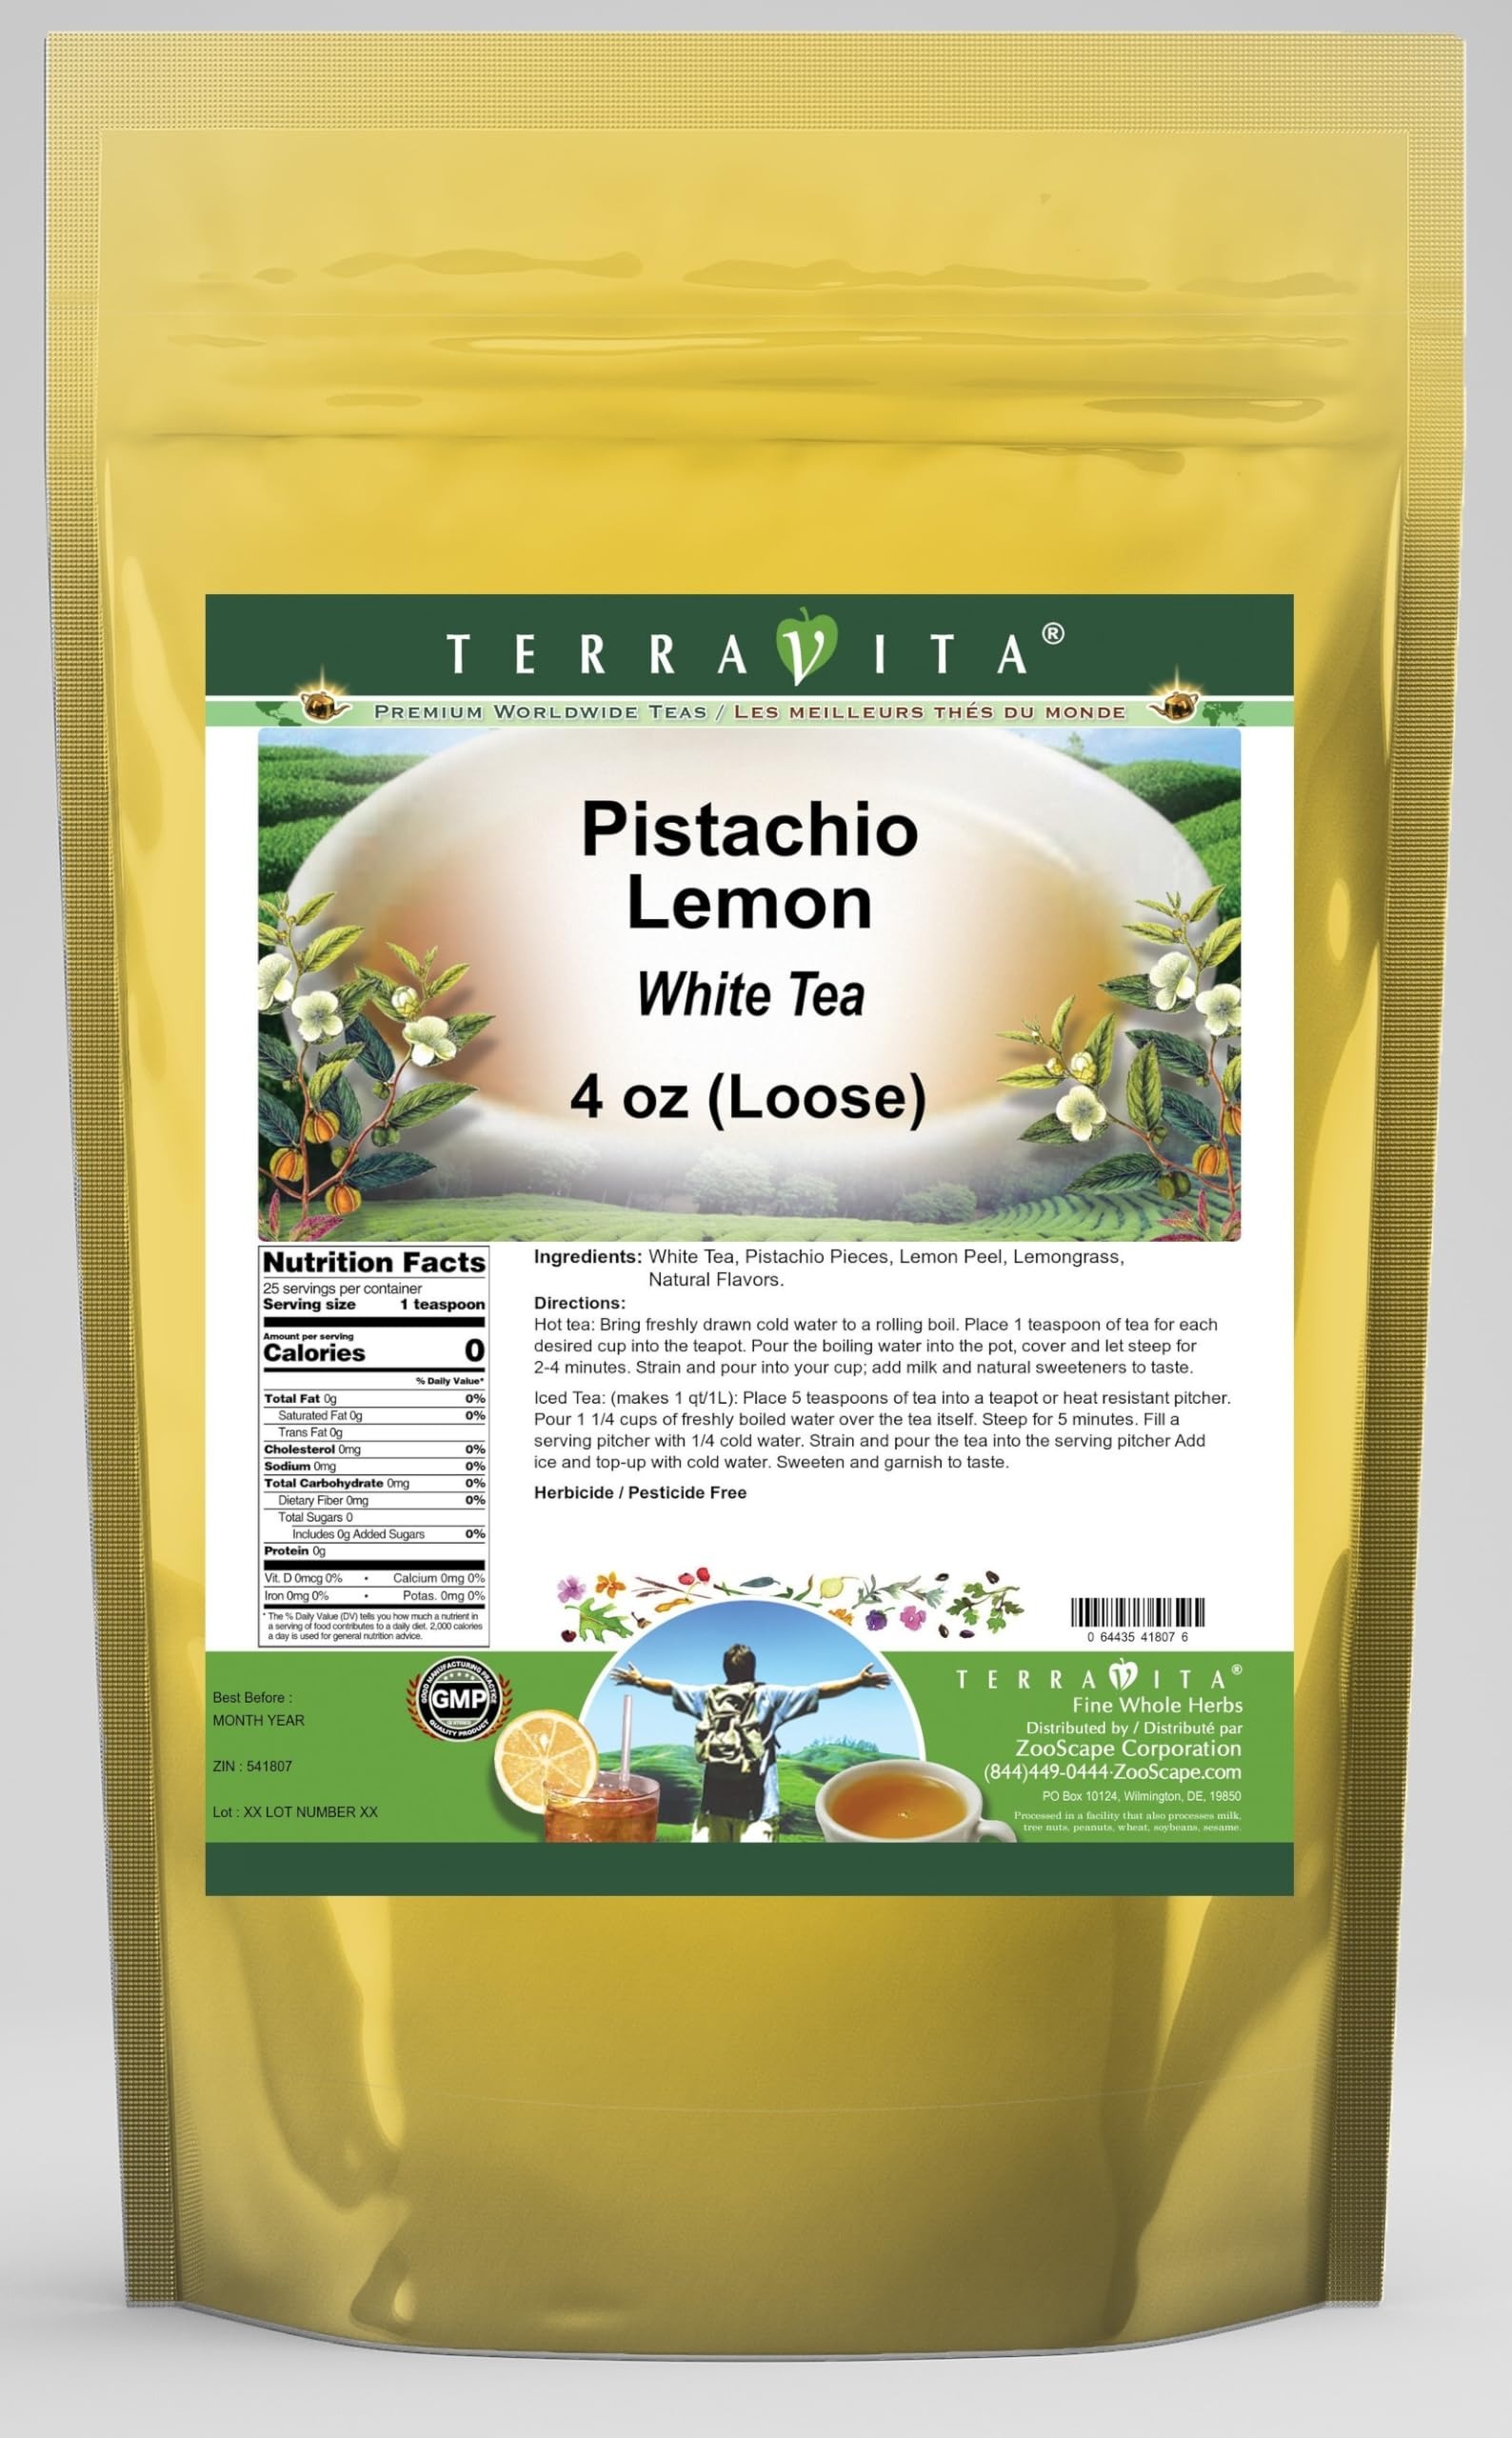
Item Name: Pistachio Lemon White Tea (Loose) (4 oz, ZIN: 541807) - 3 Pack
Bullet Point 1: Our Pistachio Lemon White Tea is a mouth-watering flavored White tea with Pistachio Pieces, Lemon Peel and Lemongrass that you can enjoy all year round! The aroma and Pistachio Lemon flavor is a delight! - Ingredients: White tea, Pistachio Pieces, Lemon Peel, Lemongrass and Natural Pistachio Lemon Flavor.
Bullet Point 2: No fillers.
Bullet Point 3: Manufacturer: TerraVita
Bullet Point 4: Size: 4 oz
Bullet Point 5: Loose Leaf White Tea - Packed in a convenient upright pouch!
Product Description: Our Pistachio Lemon White Tea is a mouth-watering flavored White tea with Pistachio Pieces, Lemon Peel and Lemongrass that you can enjoy all year round! The aroma and Pistachio Lemon flavor is a delight! - Ingredients: White tea, Pistachio Pieces, Lemon Peel, Lemongrass and Natural Pistachio Lemon Flavor. - Hot tea brewing method: Bring freshly drawn cold water to a rolling boil. Place 1 teaspoon of tea for each desired cup into the teapot. Pour the boiling water into the pot, cover and let steep for 2-4 minutes. Strain and pour into your cup; add milk and natural sweeteners to taste. - Iced tea brewing method: (to make 1 liter/quart): Place 5 teaspoons of tea into a teapot or heat resistant pitcher. Pour 1 1/4 cups of freshly boiled water over the tea itself. Steep for 5 minutes. Fill a serving pitcher with 1/4 cold water. Strain and pour the tea into the serving pitcher Add ice and top-up with cold water. Sweeten and garnish to taste. - TerraVita is an exclusive line of premium-quality, natural source products that use only the finest, purest and most potent ingredients found around the world. TerraVita is hallmarked by the highest possible standards of purity, potency, stability and freshness. All of our products are prepared with the highest elements of quality control, from raw materials through the entire manufacturing process, up to and including the moment that the bottles or bags are sealed for freshness and shipped out to you. Our highest possible standards are certified by independent laboratories and backed by our personal guarantee. - TerraVita exists to meet and ensure your family's health and wellness without the harmful effects of chemicals and health products. We strive to make all of our products affordable and reliable and are constantly searching the
Value: 12.0
Unit: Ounce

Price: 83.74